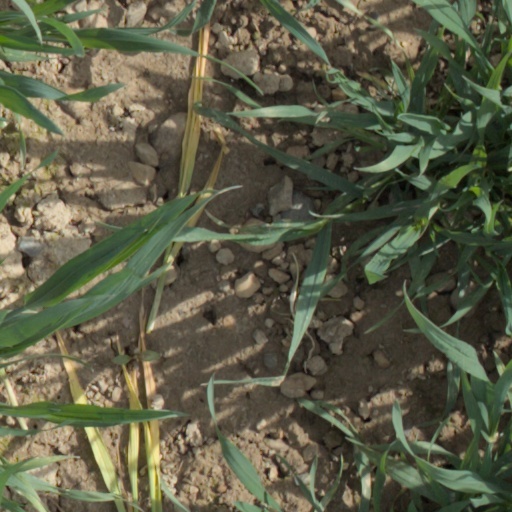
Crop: wheat